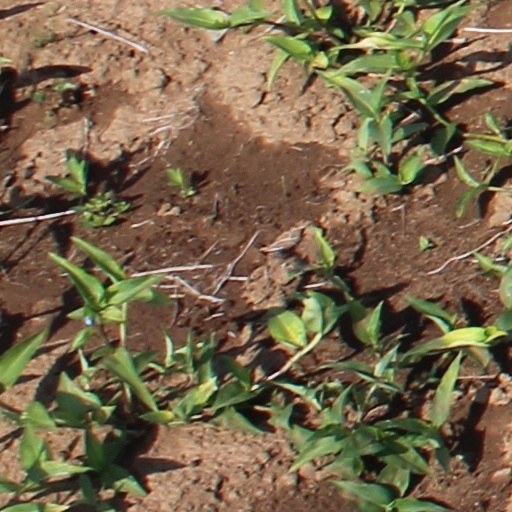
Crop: wheat